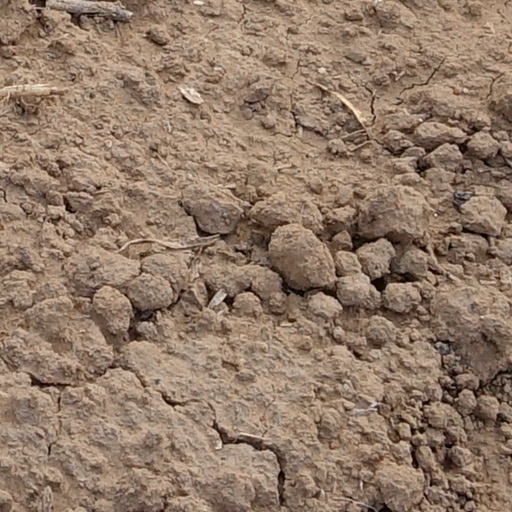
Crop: wheat